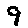
Label: 9